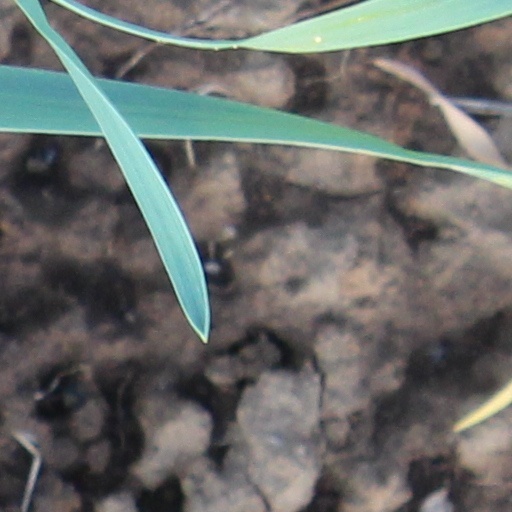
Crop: wheat